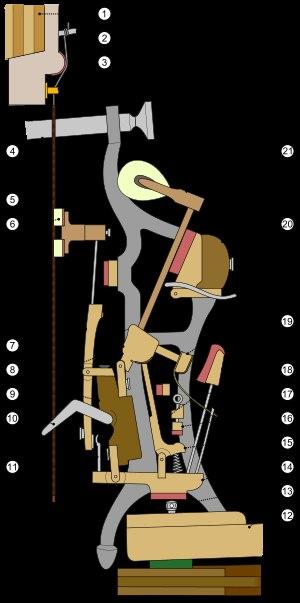
Le piano est un instrument de musique polyphonique, à clavier, de la famille des cordes frappées. Il se présente sous deux formes :
Un piano droit est un piano dont les cordes sont disposées verticalement, par opposition à un piano à queue, dont les cordes sont disposées horizontalement.